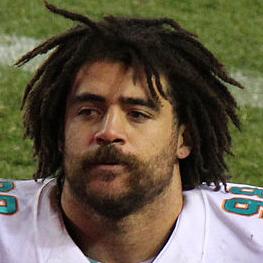
Age: 26